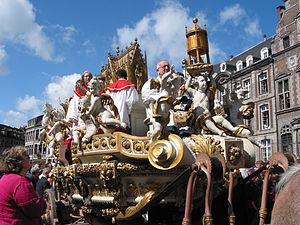
Une procession religieuse est un cortège de fidèles qui dans l’accomplissement d’un acte rituel et religieux, défilent solennellement d’un lieu à un autre, tout en priant, chantant ou accomplissant d’autres actes de dévotions. La procession est expression symbolique du pèlerinage de la vie qui est fait en compagnie de Dieu. Cet article traite des processions dans le catholicisme. Il en existe également dans l'orthodoxie et dans le bouddhisme.
Cet article reprend l'inventaire officiel des Chefs-d’œuvre du Patrimoine oral et immatériel de la Fédération Wallonie-Bruxelles octroyé dans le cadre du décret du 11 juillet 2002 relatif aux biens culturels mobiliers et au patrimoine immatériel de la Communauté française de Belgique ou Fédération Wallonie-Bruxelles de Belgique.
La ducasse de Mons ou Doudou est une fête locale basée sur des traditions ancestrales qui a lieu tous les ans, le week-end de la Trinité, à Mons en Belgique, ville située dans la province de Hainaut. On l'appelle souvent le Doudou, d'après le nom d'un air traditionnel que l'on joue durant les festivités